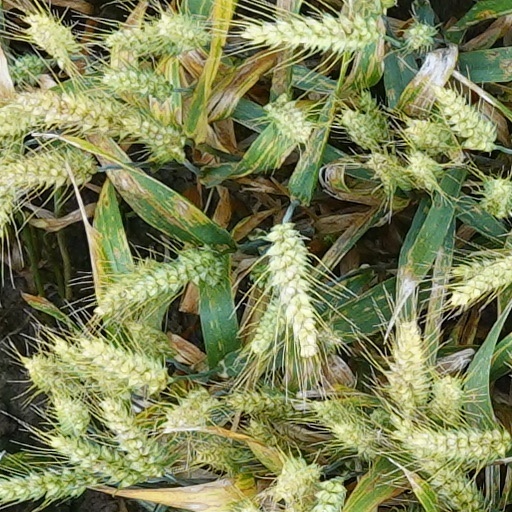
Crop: wheat